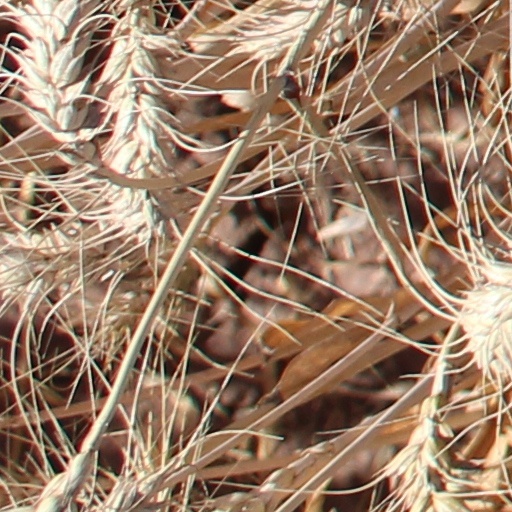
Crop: wheat